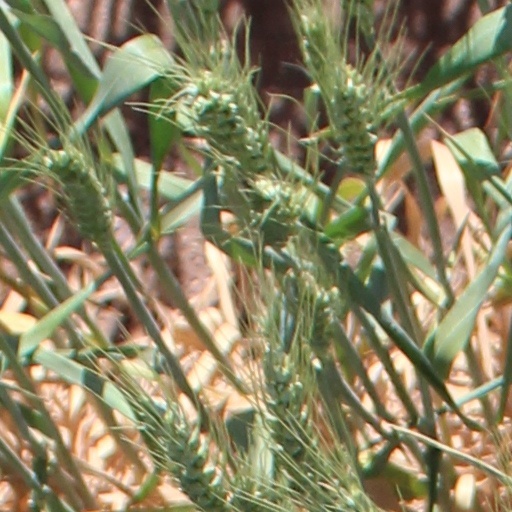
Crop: wheat